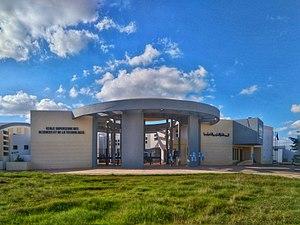
Façade principale de l'École supérieure des sciences et de la technologie d'Hammam Sousse, Tunisie
L'École supérieure des sciences et de la technologie de Hammam Sousse ou ESSTHS est un établissement universitaire tunisien basé à Hammam Sousse.